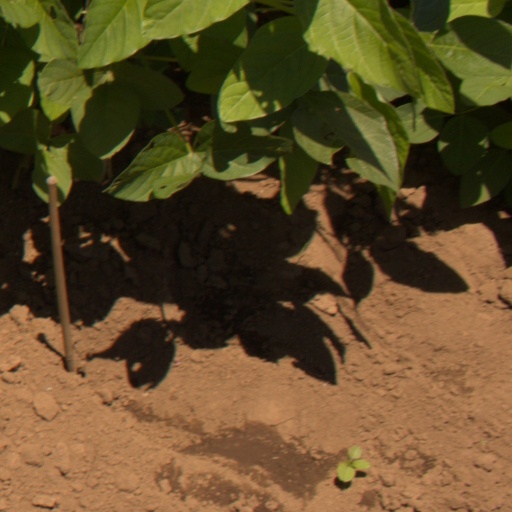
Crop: soybean